Transgender history in the United States

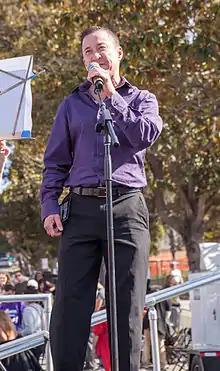
Willy Wilkinson, transgender writer and public health consultant, at San Francisco Trans March 2015

In 1980, transgender people were officially classified by the American Psychiatric Association as having "gender identity disorder".